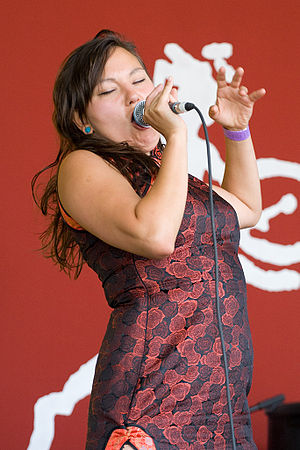
Tagaq
Tanya Tagaq Gillis kendt som Tagaq er en strubesanger af inuitisk herkomst. Hun stammer fra Cambridge Bay, Nunavut, i Canada.